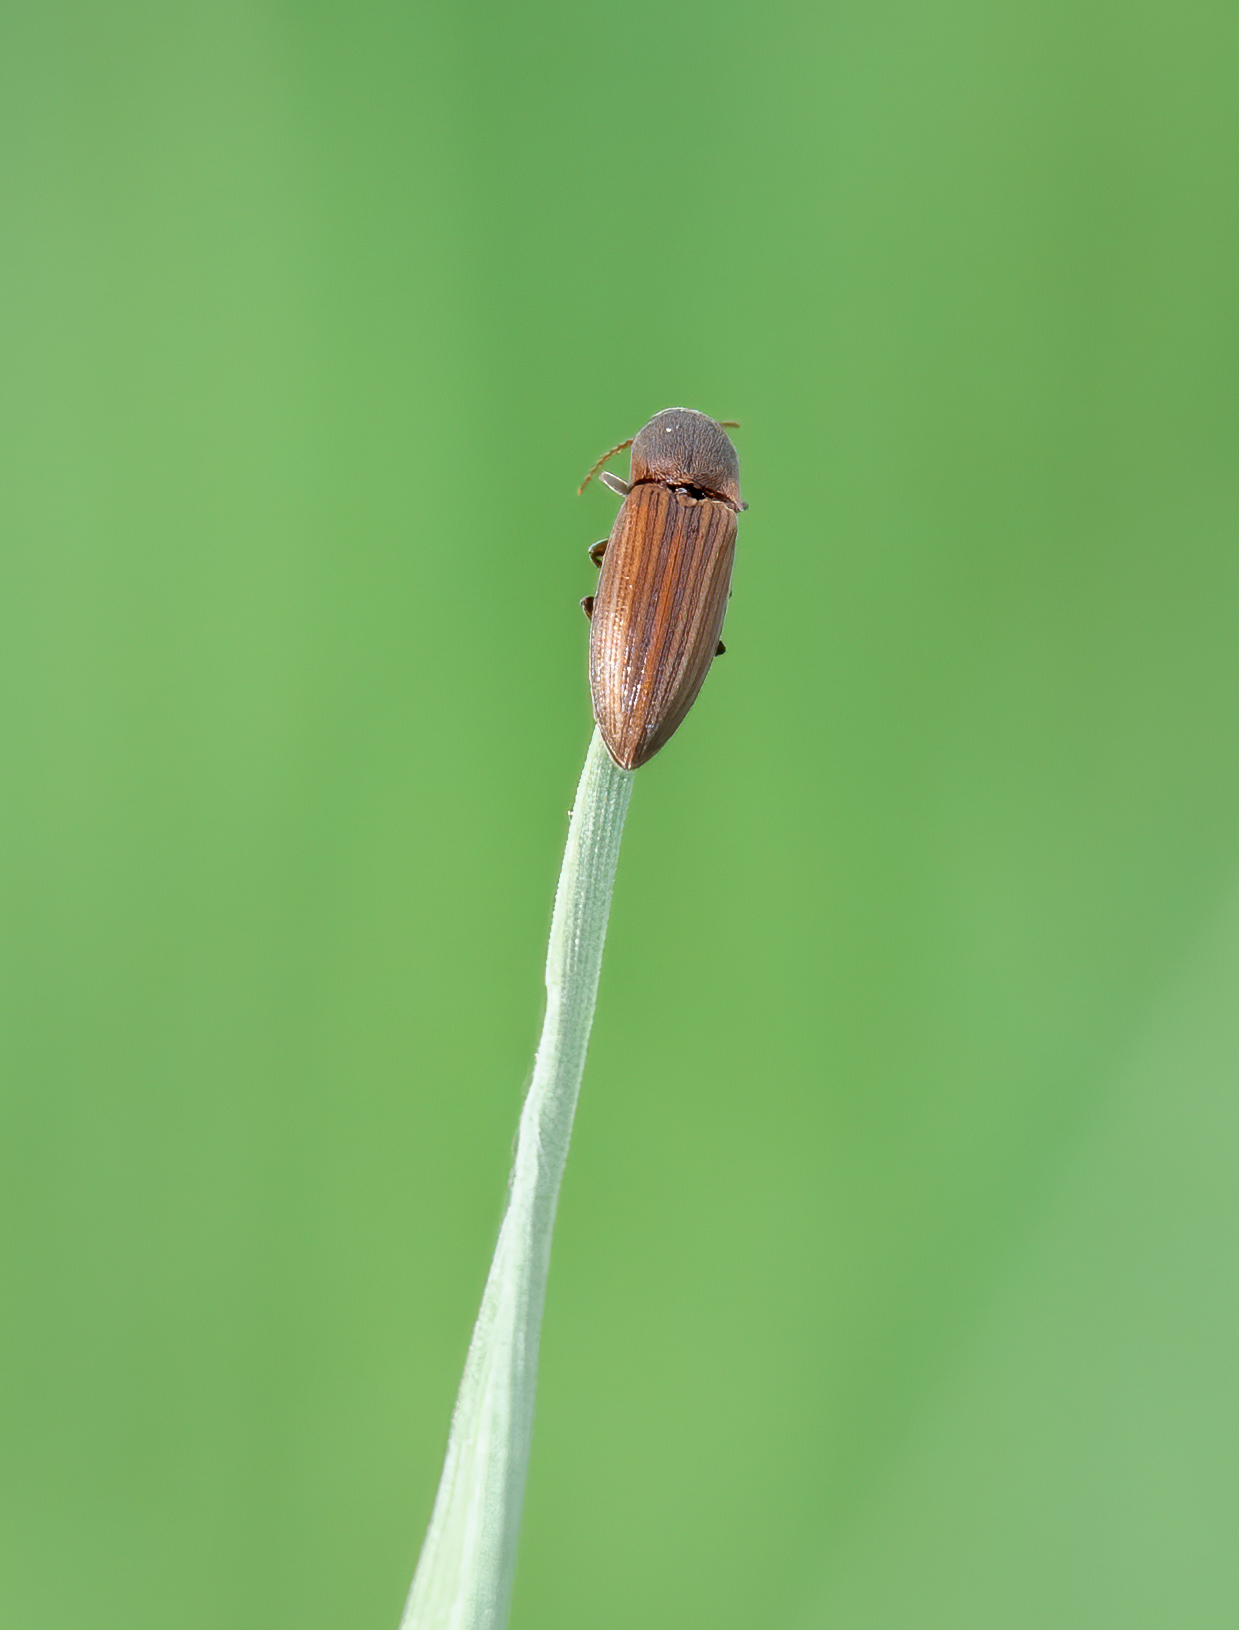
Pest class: clickbeetles_wireworms